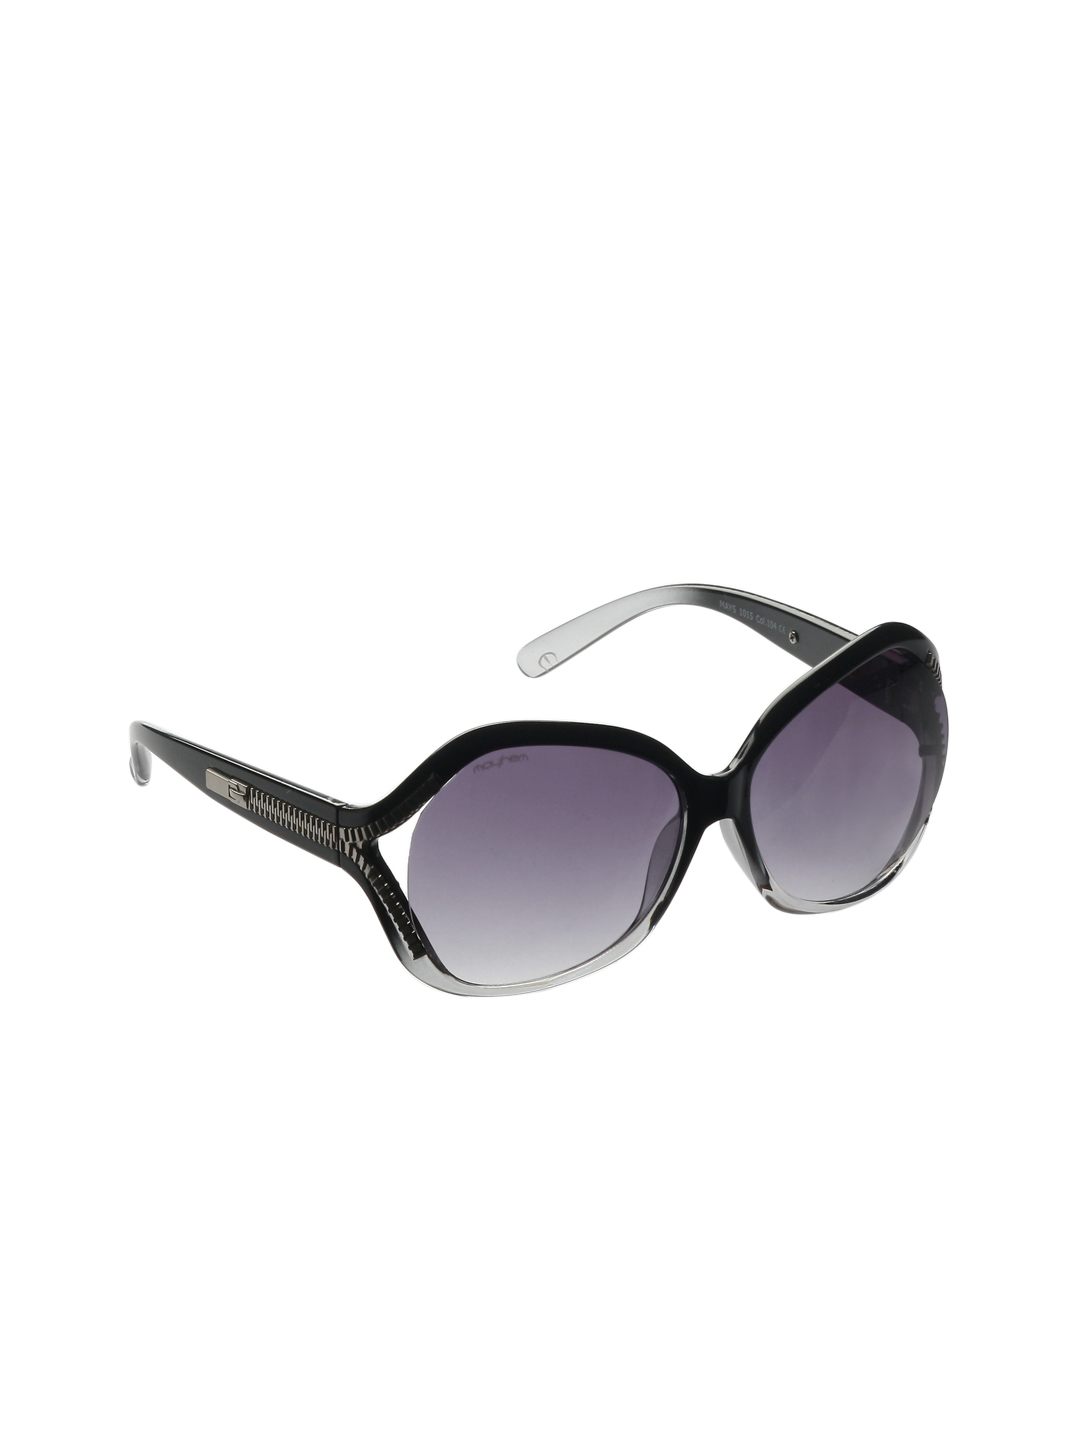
Mayhem Women Sunglasses 1015-104
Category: Accessories / Eyewear / Sunglasses
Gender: Men
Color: Black
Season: Winter 2016
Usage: Casual